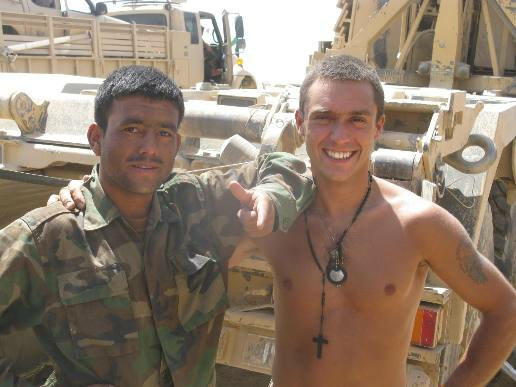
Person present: Yes